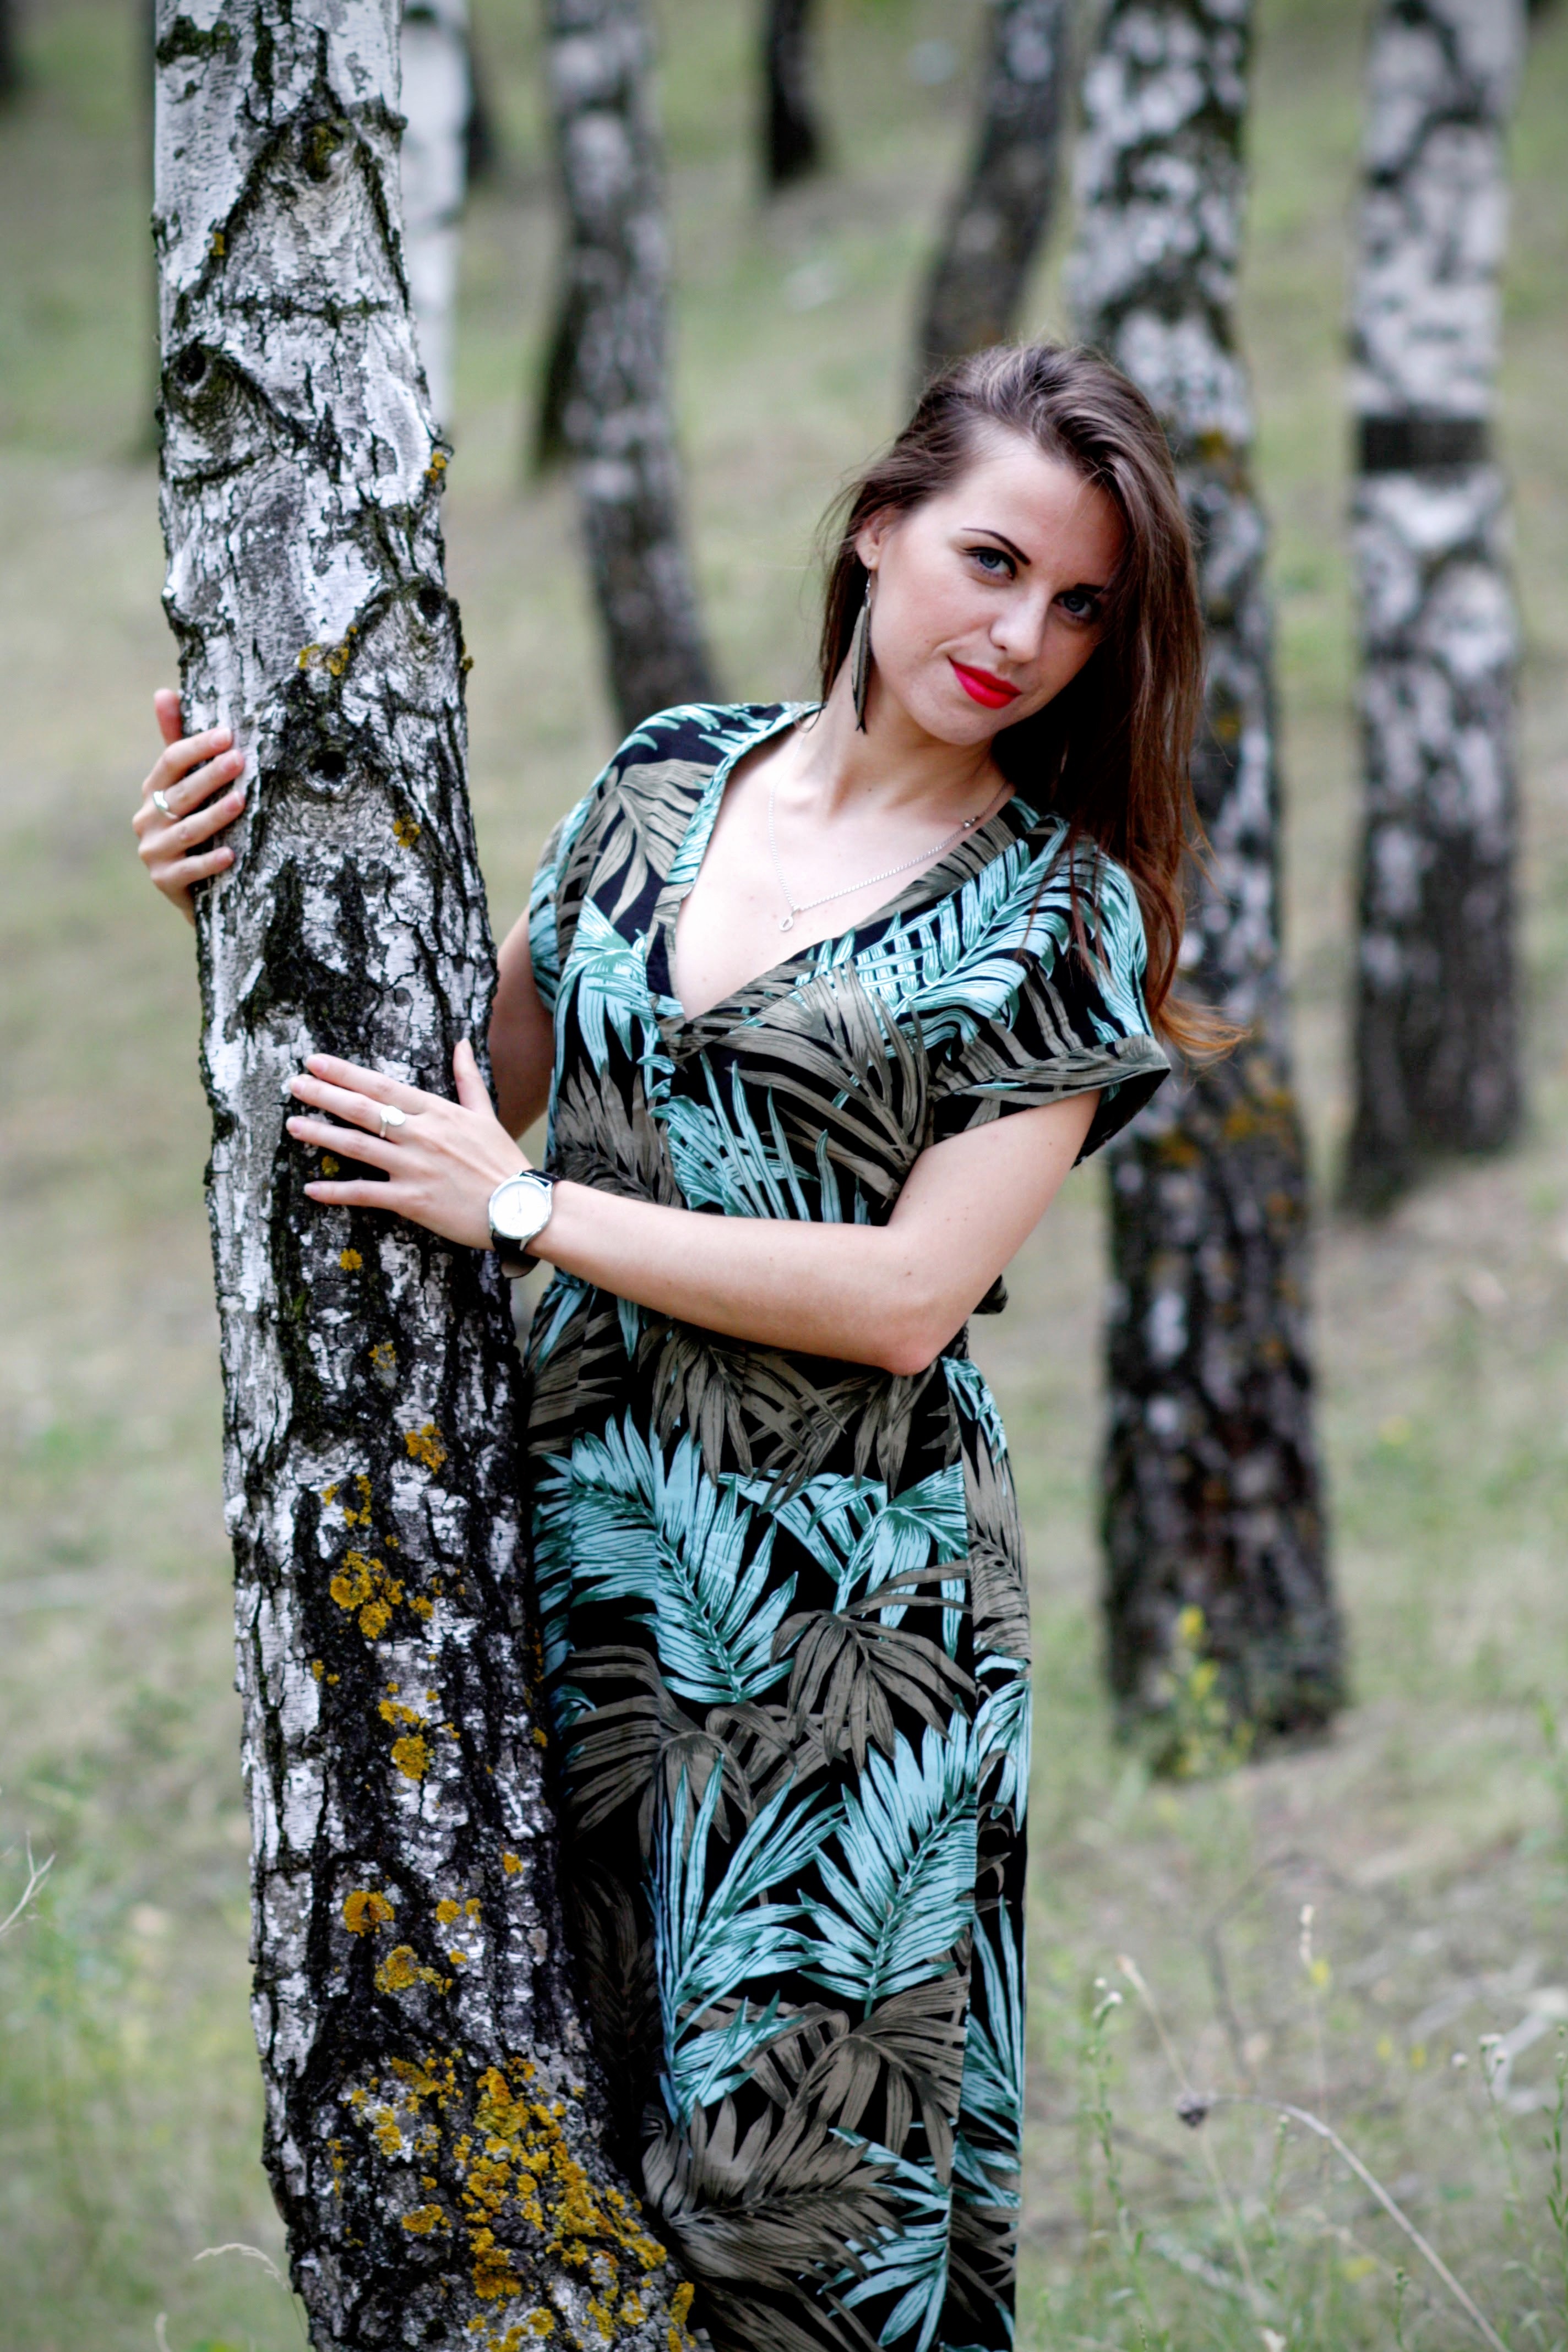
landscape, nature, forest, person, girl, woman, hair, photography, sunlight, summer, female, model, spring, green, autumn, romantic, fashion, clothing, lady, season, long hair, trees, woods, dress, photograph, beauty, style, woodland, attractive, young woman, sensual, photo shoot, white birch, portrait photography